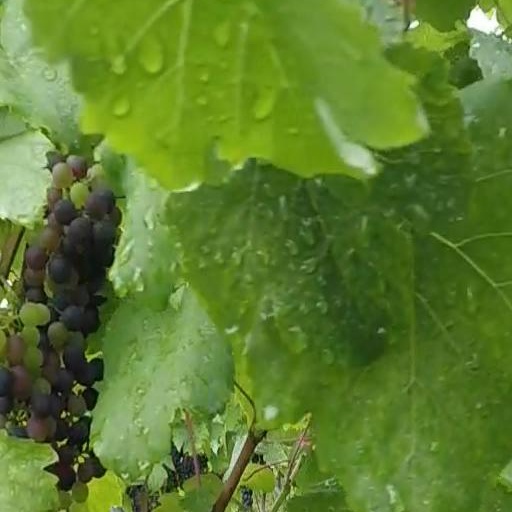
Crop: grape